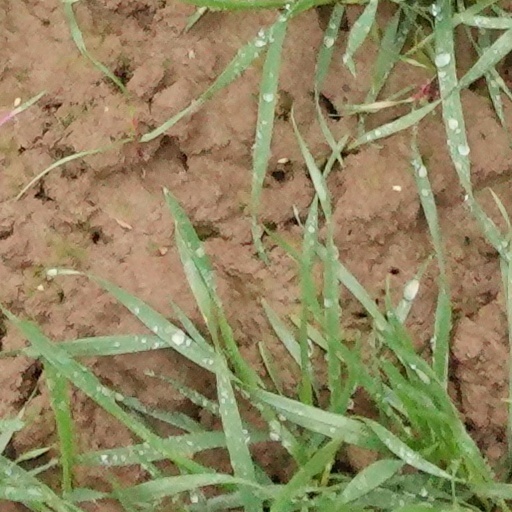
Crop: wheat